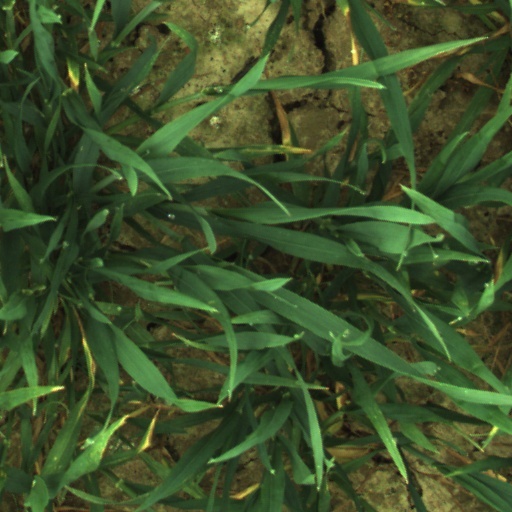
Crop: wheat